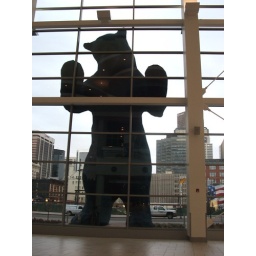
the Denver Conference Center bear looking in the window